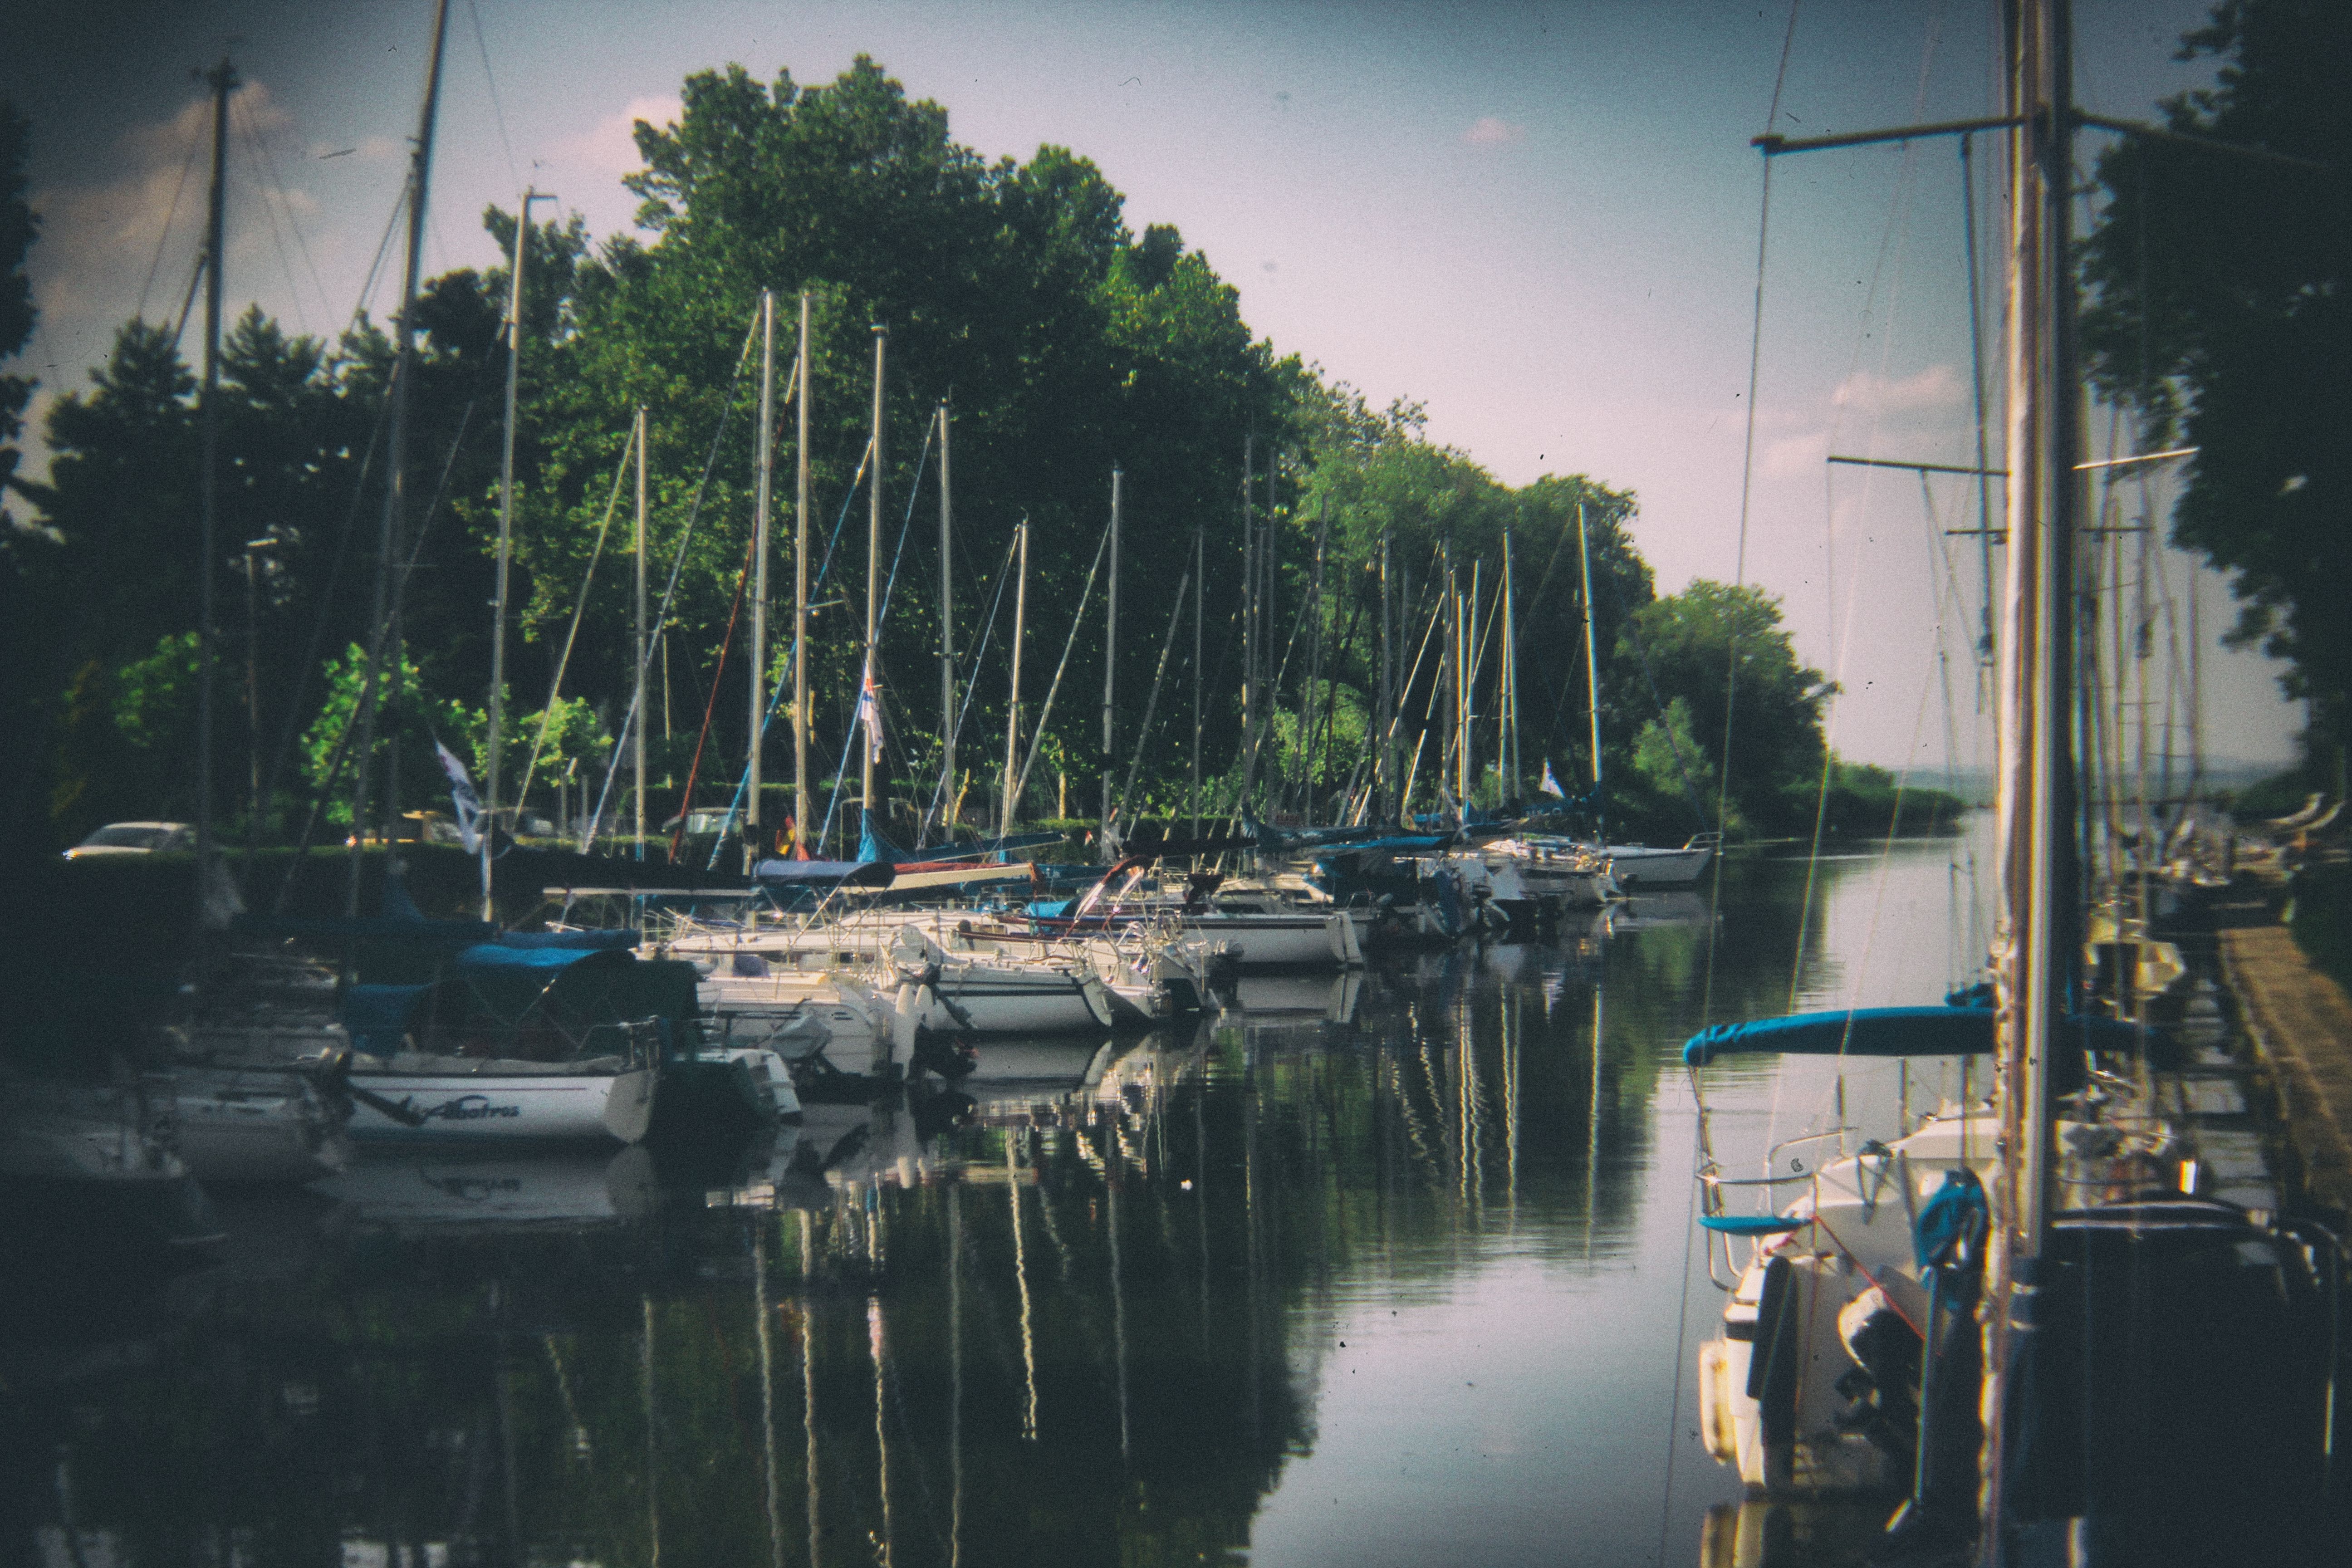
water, dock, boat, morning, canal, cityscape, evening, reflection, vehicle, marina, waterway